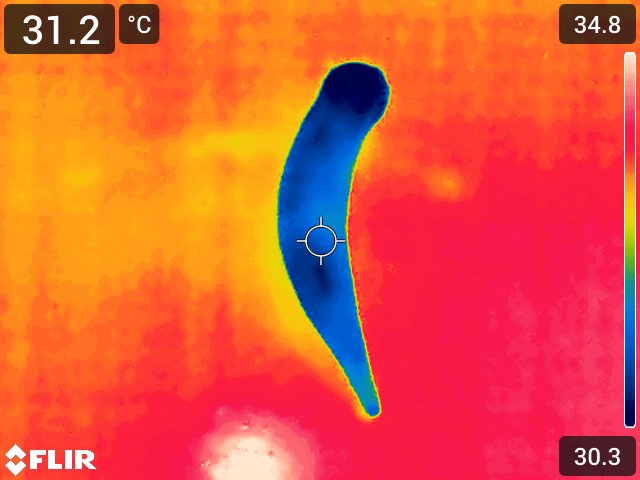
Maturity: adequate_matured